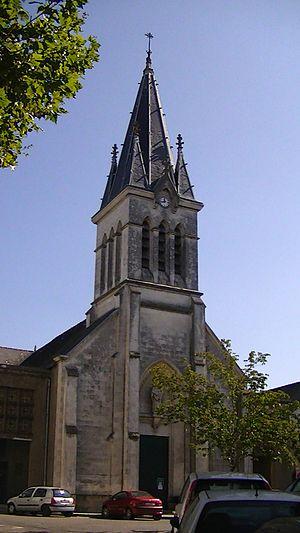
Cet article recense les lieux de culte des différentes religions sur la commune de Nantes, dans le département français de la Loire-Atlantique.